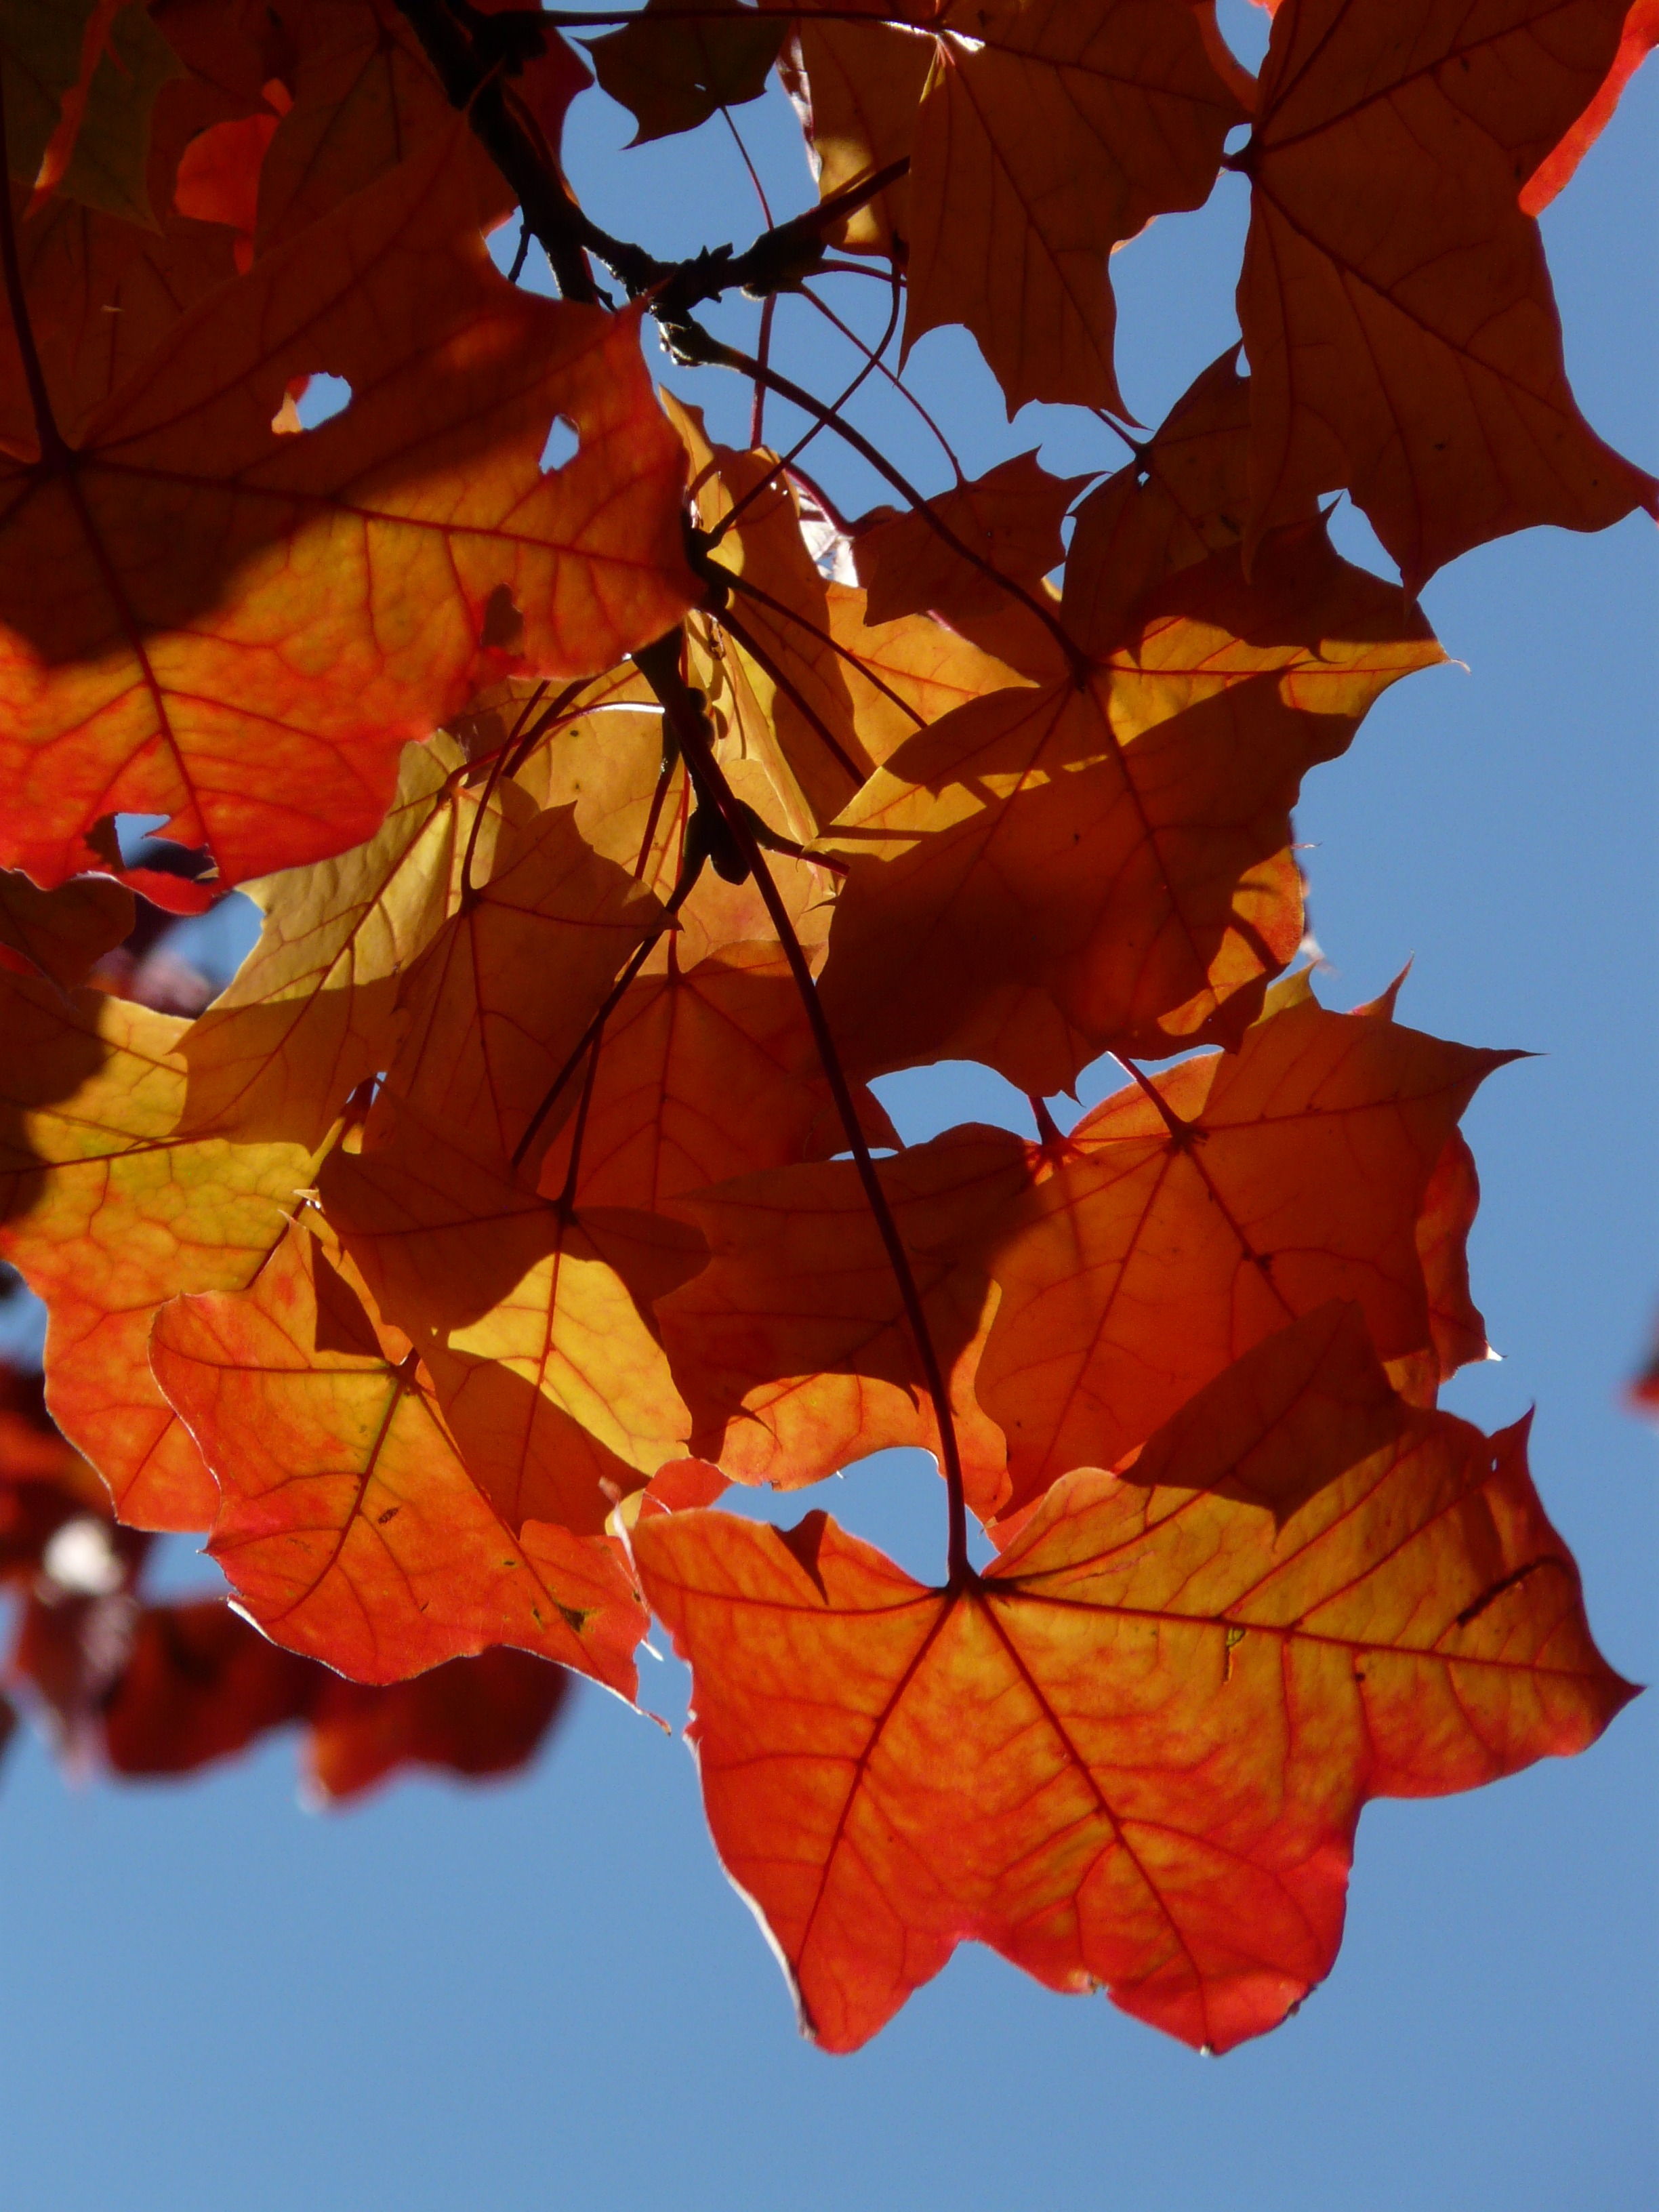
tree, nature, branch, plant, sunlight, leaf, wind, foliage, orange, red, autumn, yellow, season, maple, maple tree, maple leaf, deciduous tree, leaves, gold, maple leaves, fall color, fall foliage, fall leaves, autumn colours, acer, golden yellow, flowering plant, needle leaf maple, norway maple, acer platanoides, woody plant, land plant